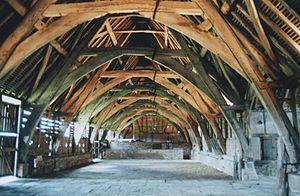
Charpente courbée: Leigh Court Tithe Barn, Worcester, Angleterre.
La charpente à courbes repose sur l'emploi de fermes où les arbalétriers sont de profil courbe.